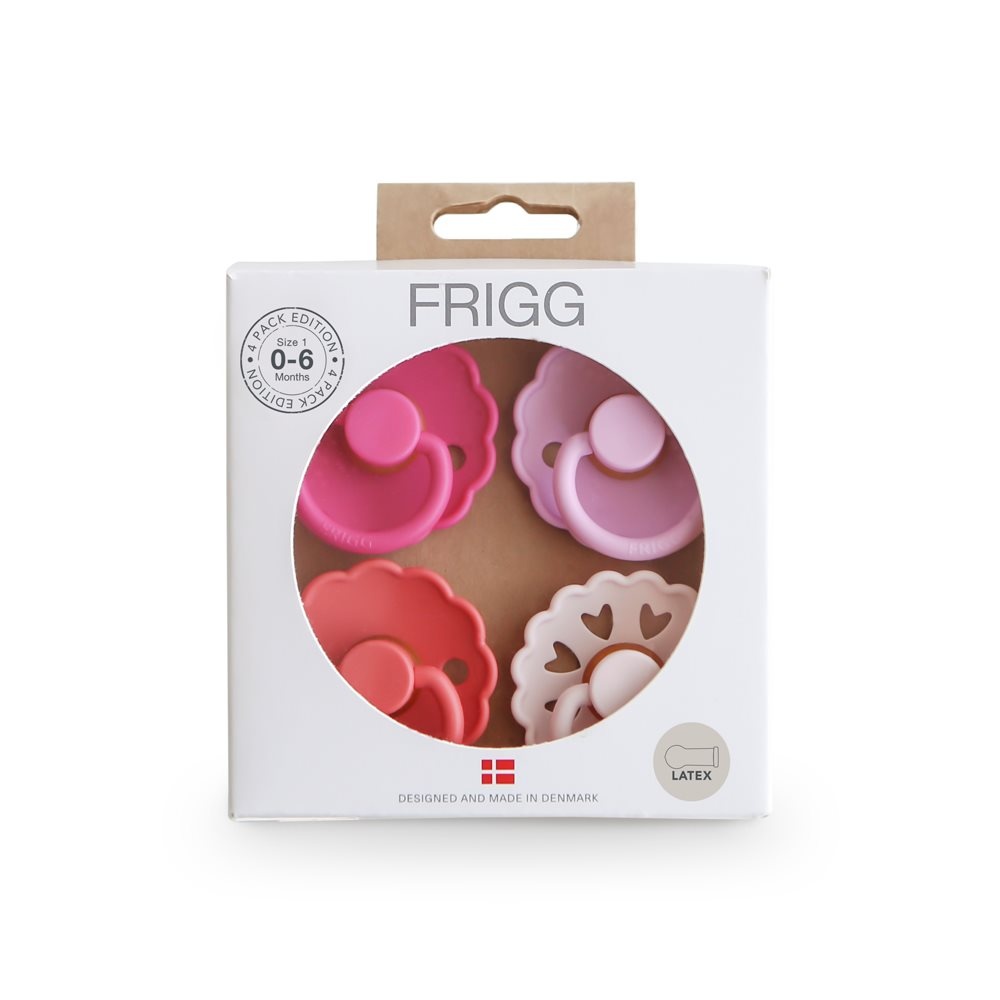
FRIGG 4-Pack Rosy Romance Latex - Size 2
Category: Baby & Toddler > Diapering > Diaper Liners > Disposable Diaper Liners